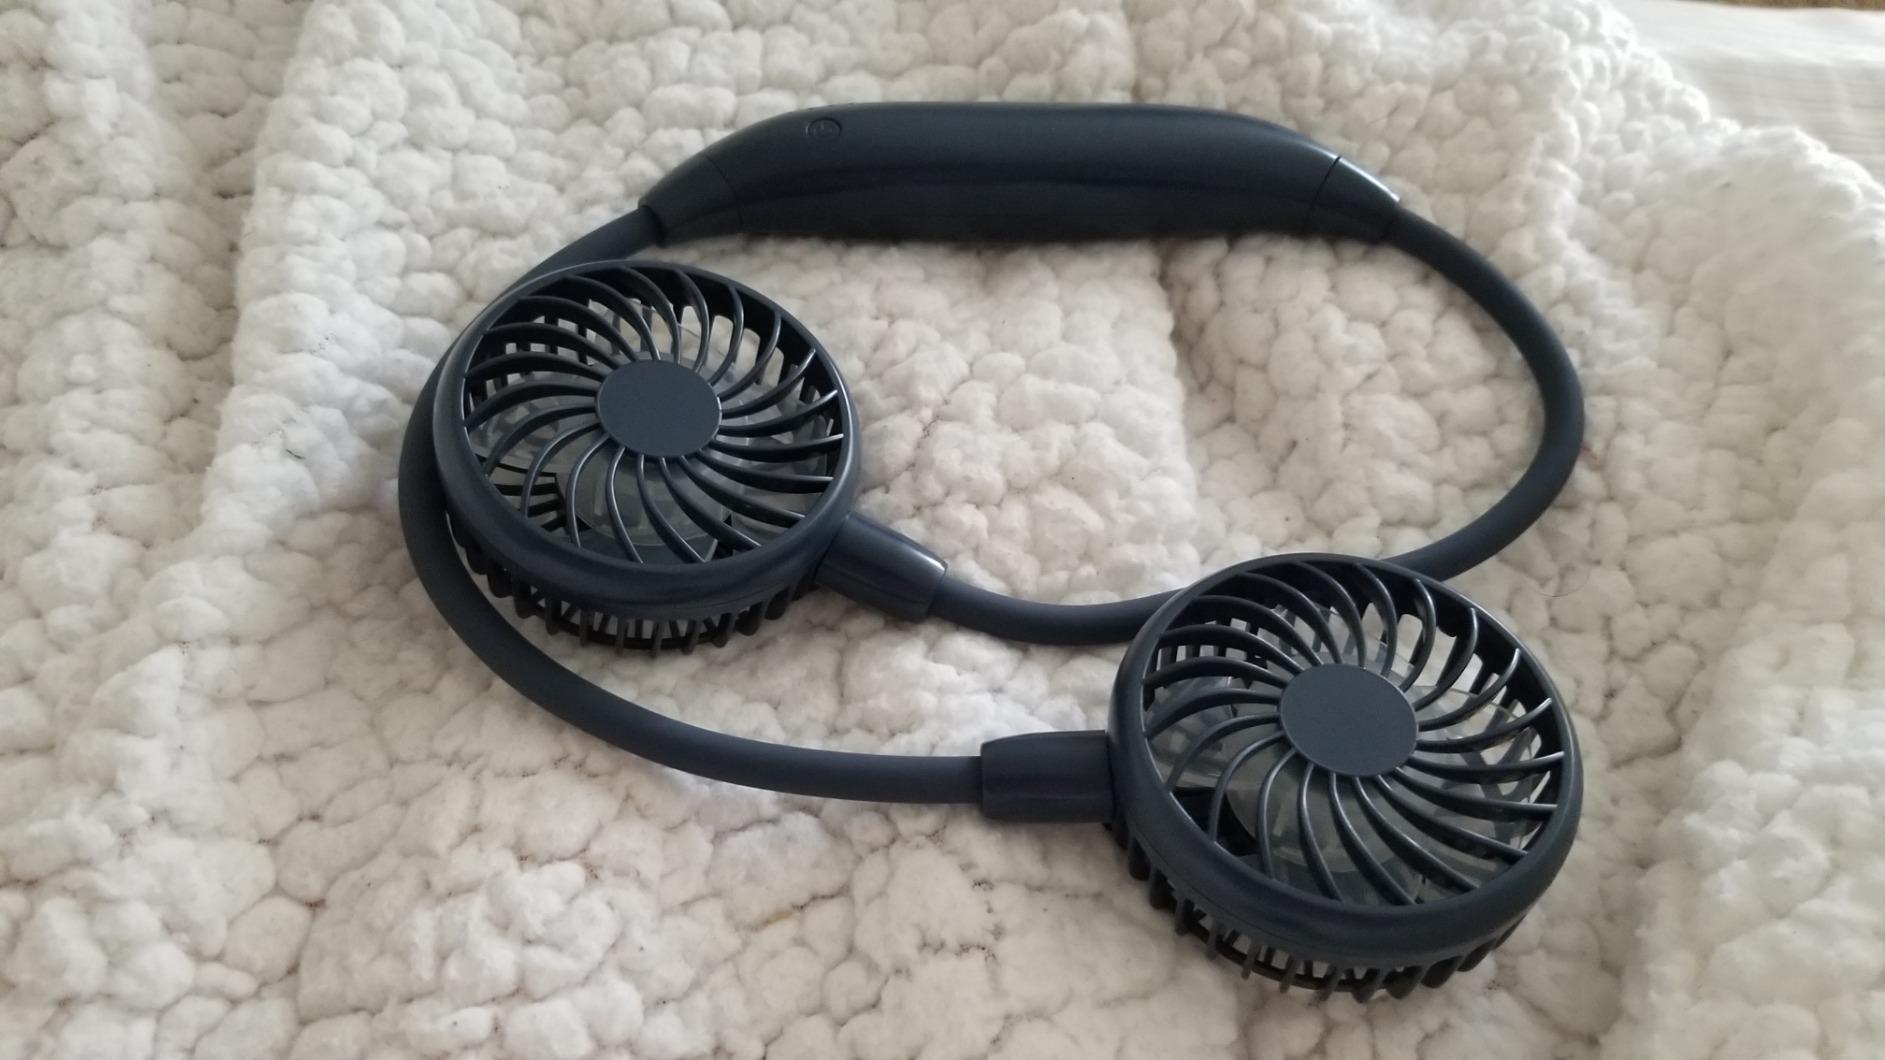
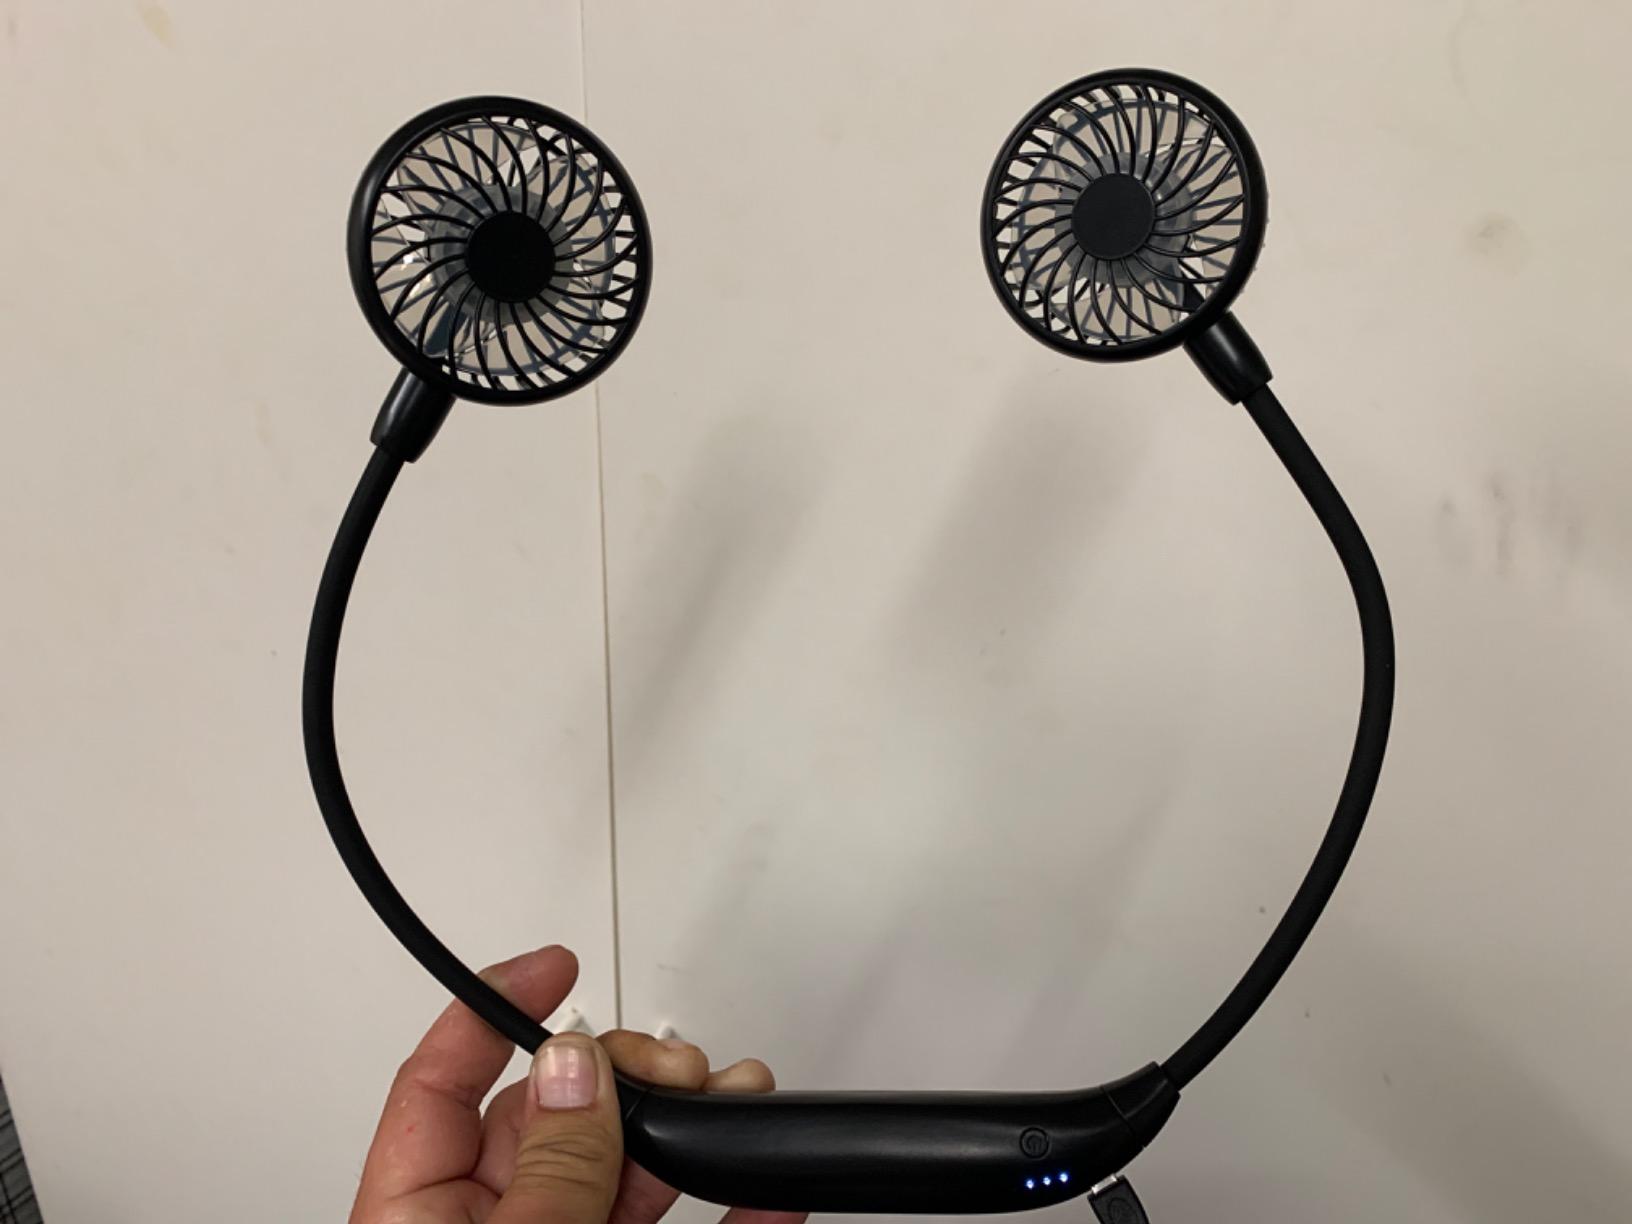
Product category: fan
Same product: no